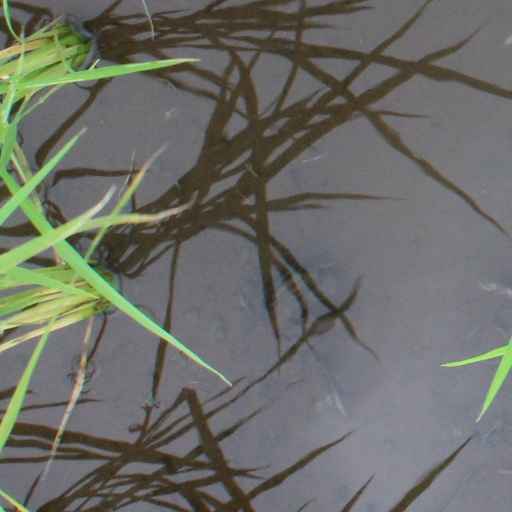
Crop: rice